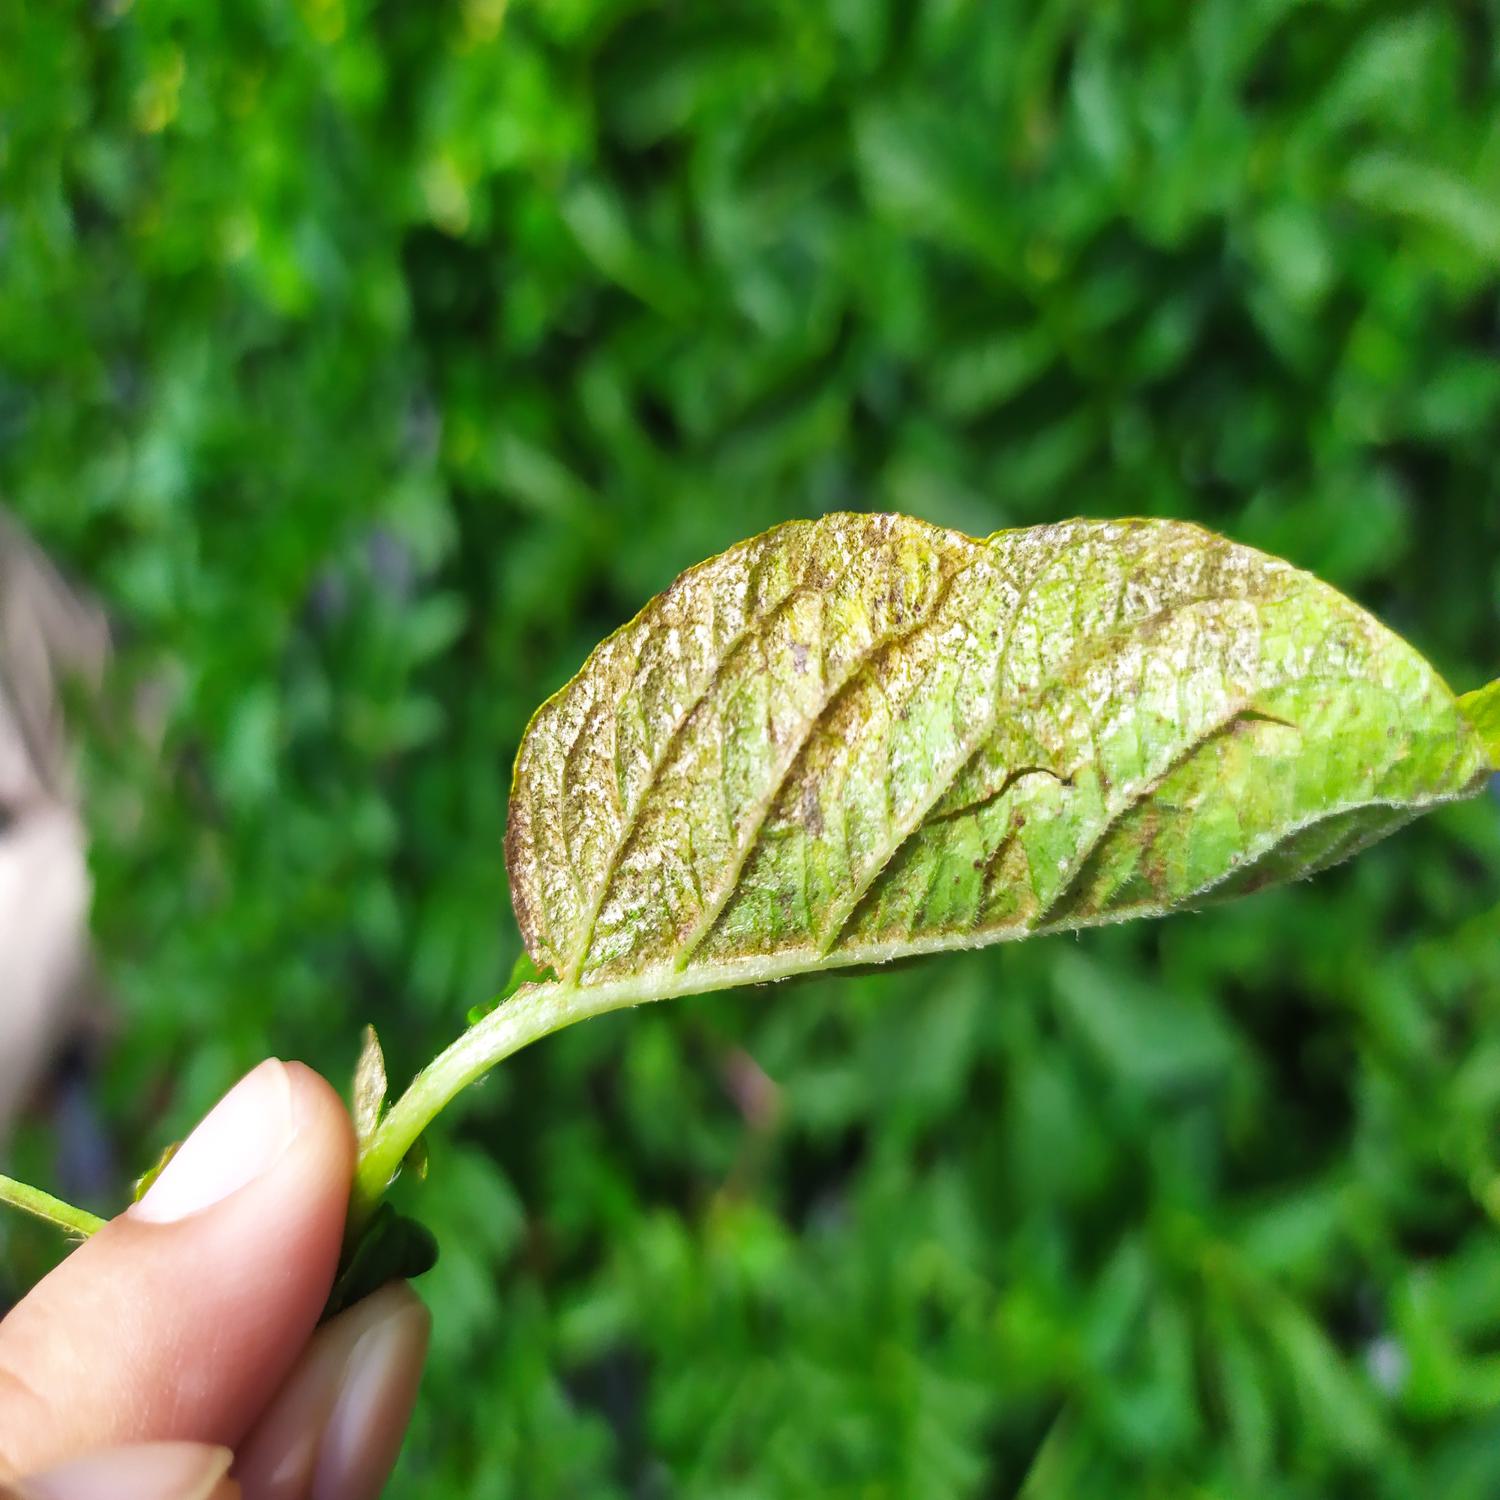
Label: Pest